Spanish conquest of Honduras

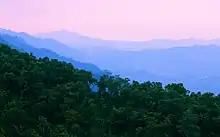
The rugged terrain of the Sierra del Merendón provided a refuge for its indigenous inhabitants

The modern republic of Honduras lies in the heart of Central America; it covers an area of and is the second-largest country in Central America. The interior is mostly mountainous. It is bordered to the north by the Caribbean Sea, to the west by Guatemala, to the southwest by El Salvador, and to the southeast by Nicaragua. In the extreme south, Honduras has a portion of coastline on the Gulf of Fonseca, providing access to the Pacific Ocean. The Caribbean coast extends for , while the Pacific coast of the Gulf of Fonseca extends for .